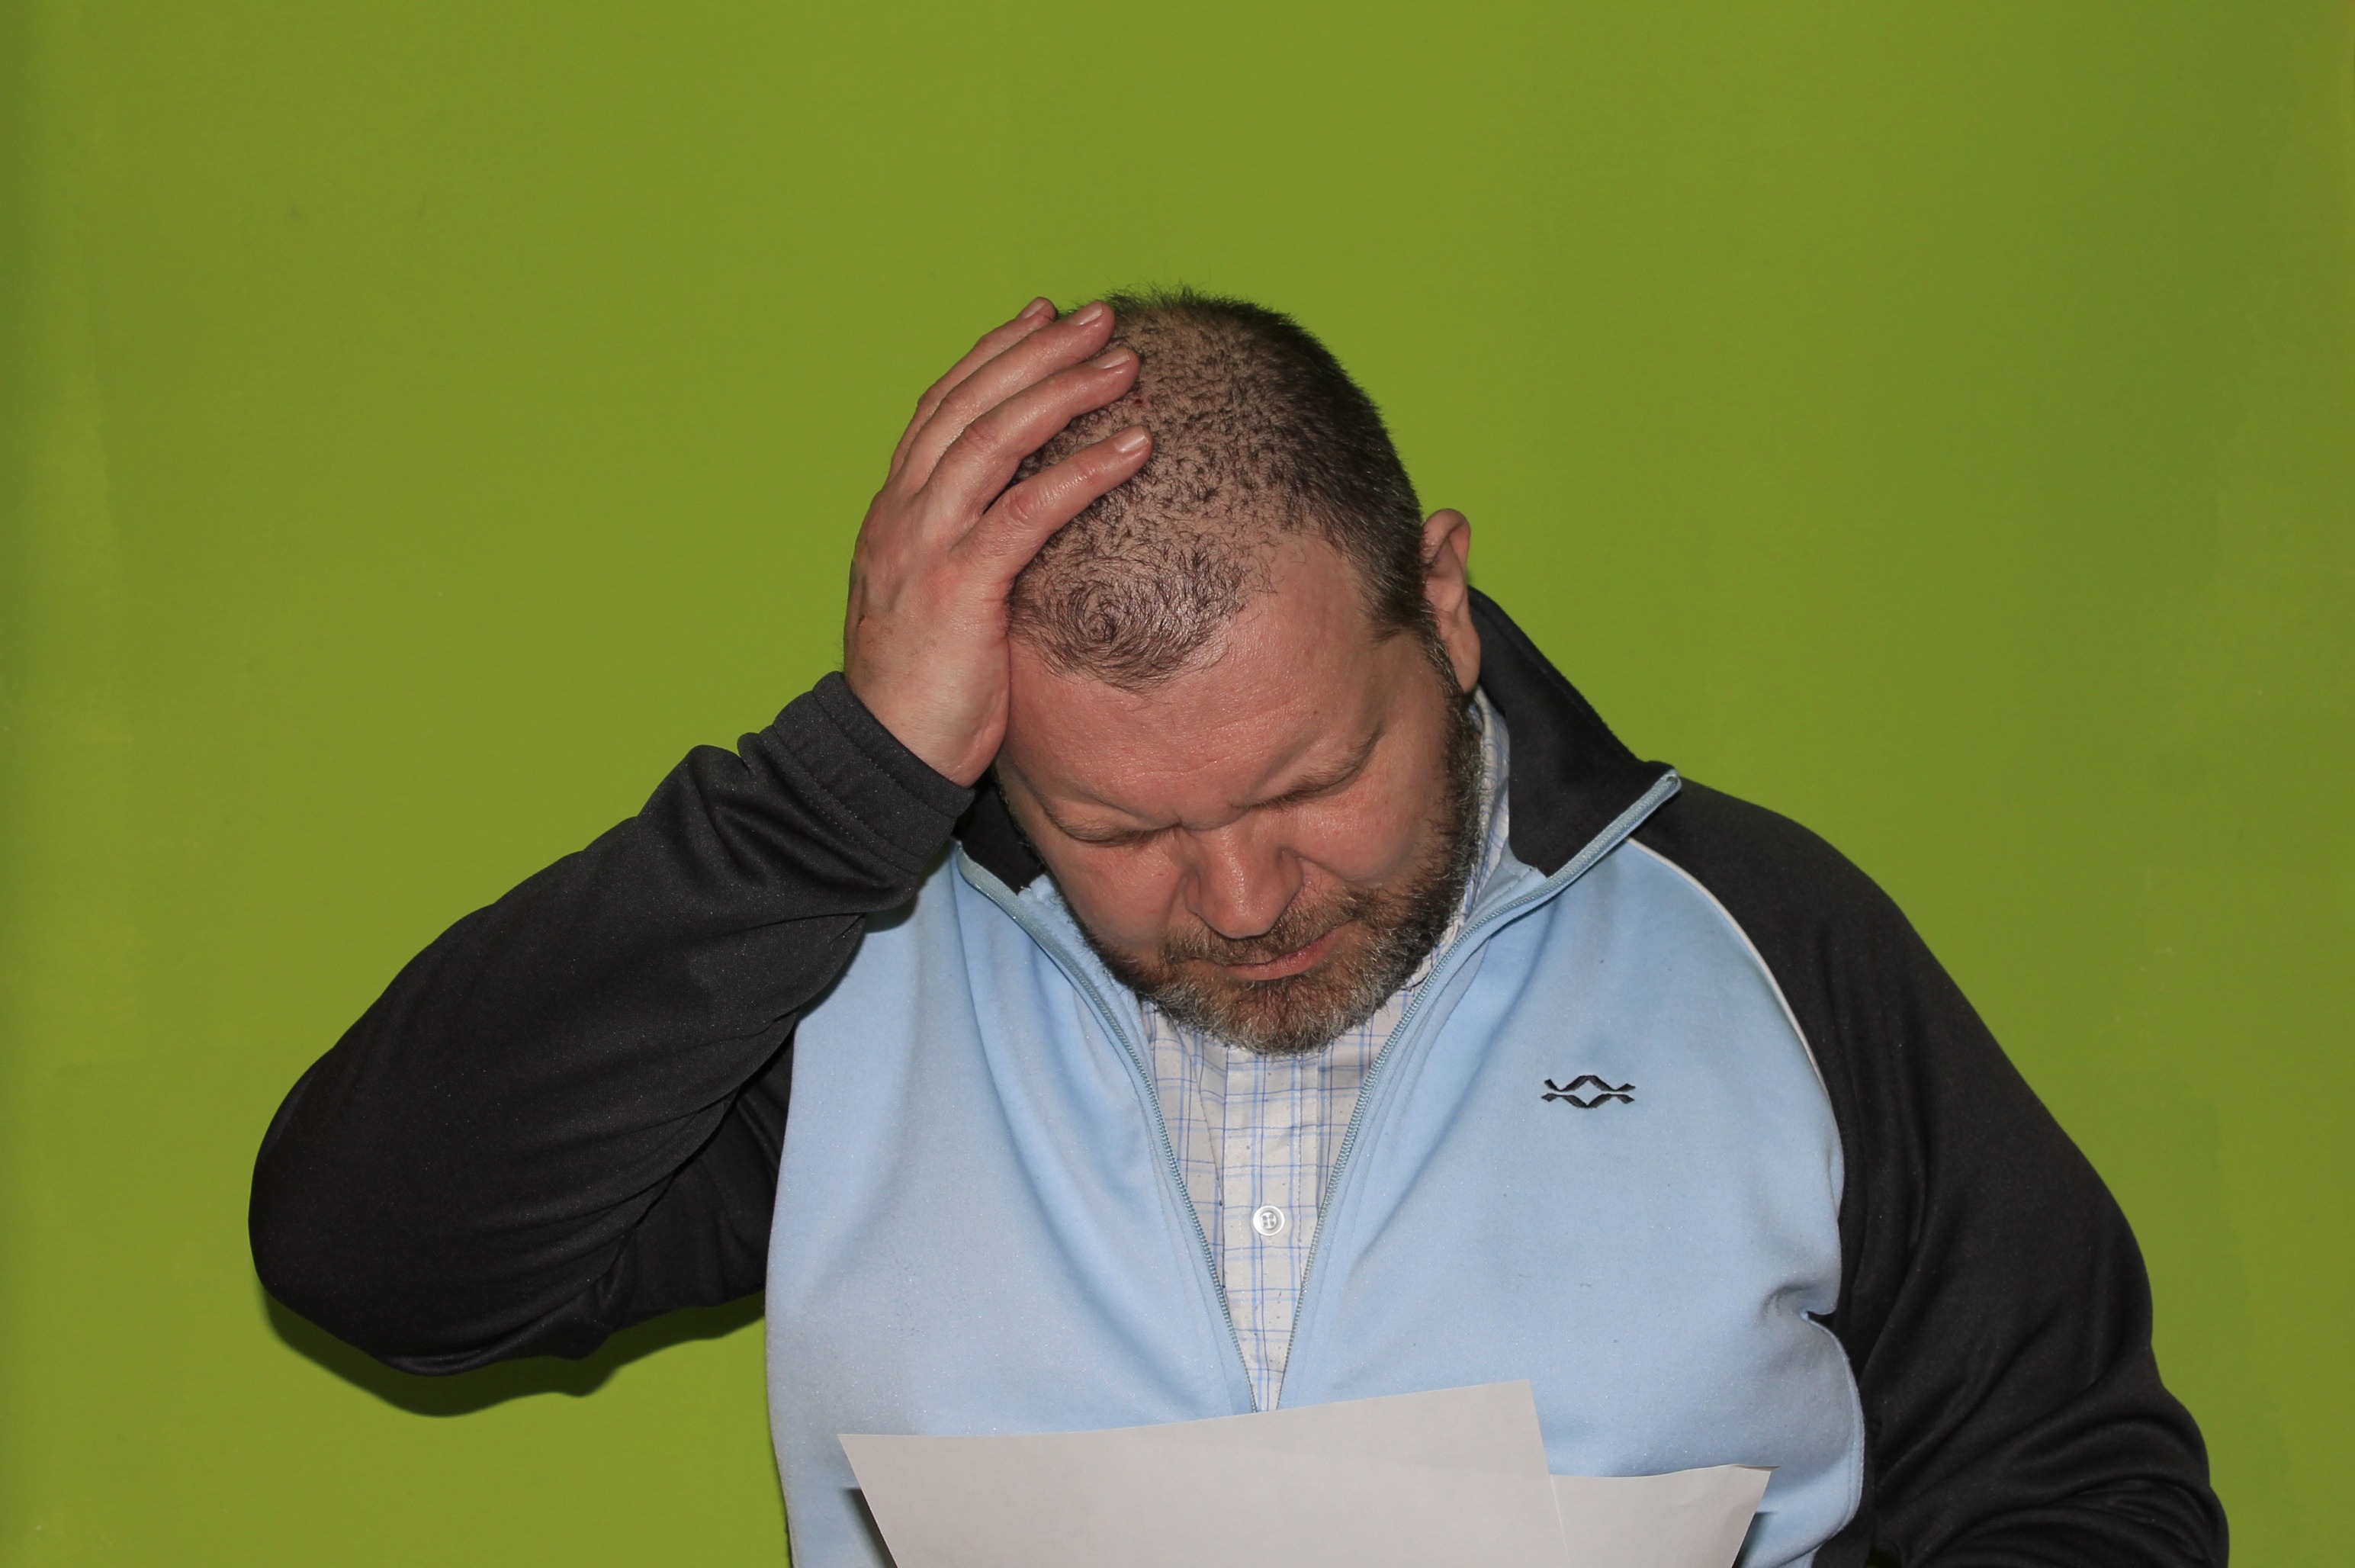
man, person, professional, profession, senior citizen, letters, reminder, leave, official, bad news, cease and desist letter, reminders, write an official